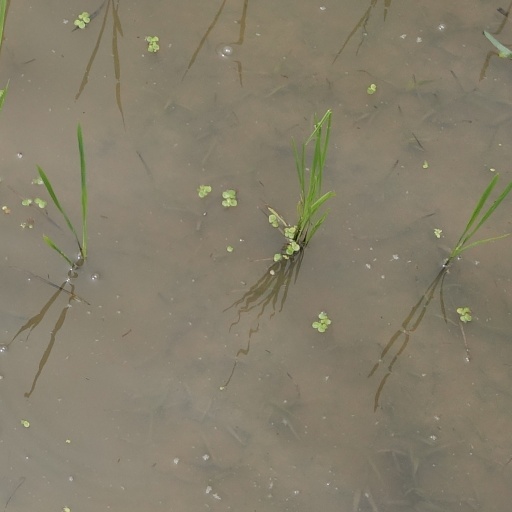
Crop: rice